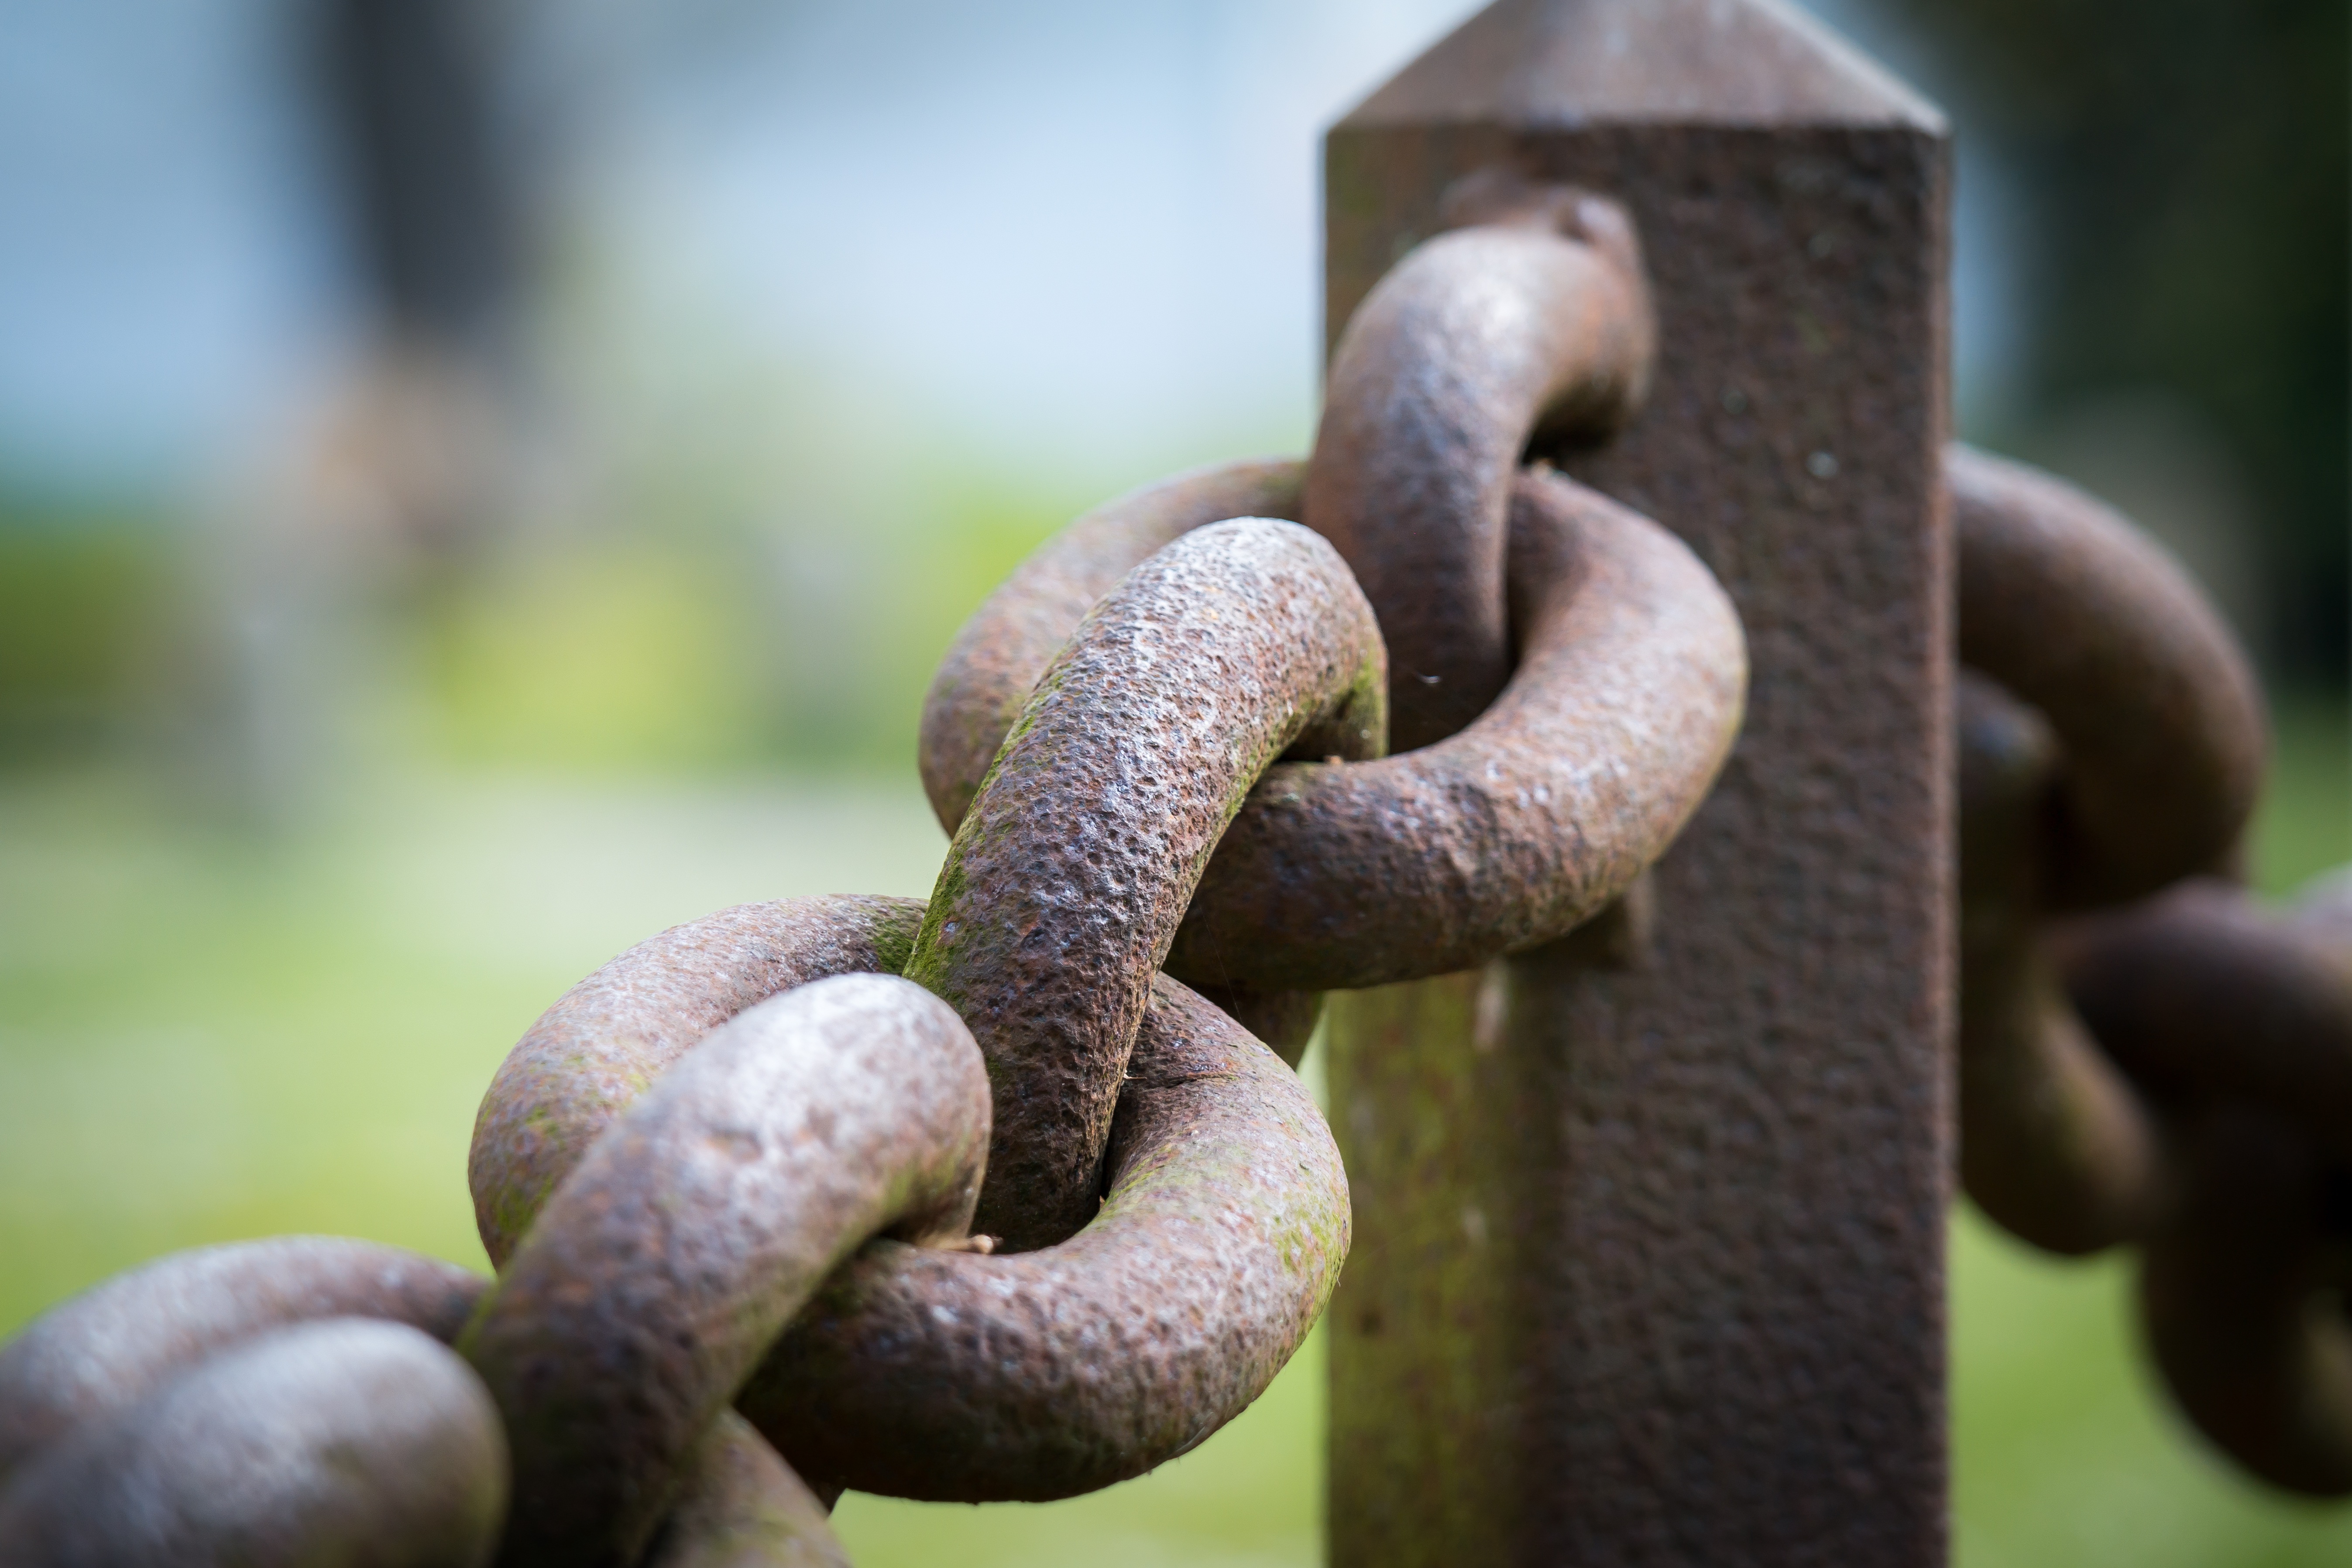
post, chain, wildlife, green, metal, reptile, together, fauna, close up, snake, iron, connection, strong, force, serpent, macro photography, members, links of the chain, metal chain, metal posts, scaled reptile